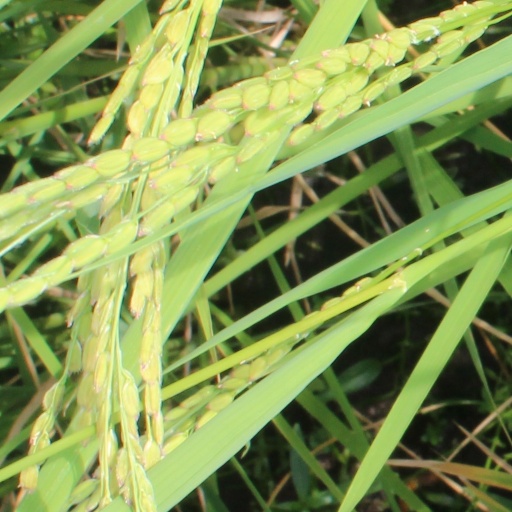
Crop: rice